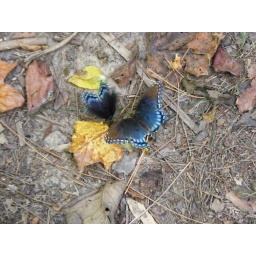
2 more of those blue butterflies that were in abundance on this day.